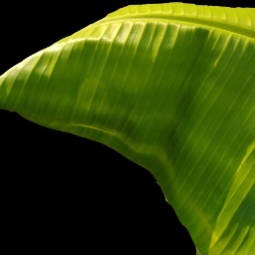
Label: Zinc